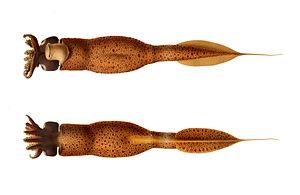
Taonius pavo est une espèce de calmar de la famille des Cranchiidae.
Les calmars, aussi appelés calamars, ou teuthides constituent un groupe morphologique, apparu au début du Jurassique, de céphalopodes décapodes marins regroupant près de 300 espèces. La plupart des espèces n'ont pas de nom vernaculaire spécifique et sont donc désignées en français sous le nom générique de « calmar ». Il en est de même pour le terme encornet, autre nom vernaculaire plus particulièrement utilisé lorsque ces animaux sont considérés en tant que comestibles ou appâts de pêche. L'ordre des Teuthida, qui regroupait tous les calmars, est désormais considéré comme obsolète parce que paraphylétique. Il est maintenant séparé en Myopsida et Oegopsida.
Taonius est un genre de calmars de la famille des Cranchiidae.